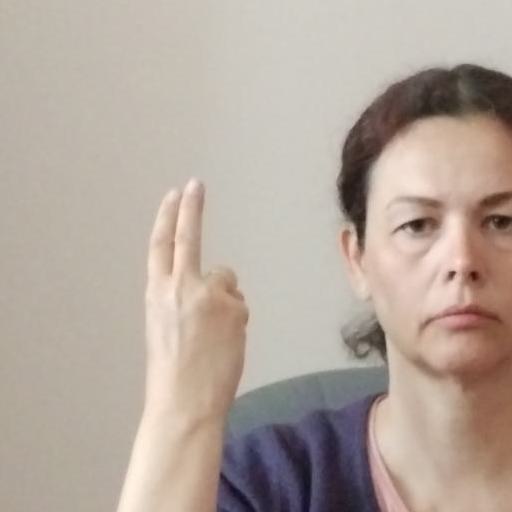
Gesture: two_up_inverted